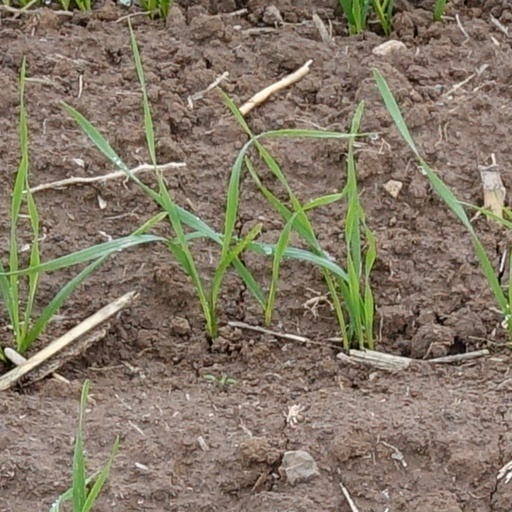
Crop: wheat